Pliocene

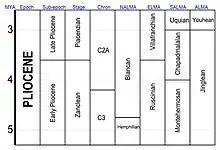
Some schemes for subdivisions of the Pliocene

In the official timescale of the ICS, the Pliocene is subdivided into two stages. From youngest to oldest they are: